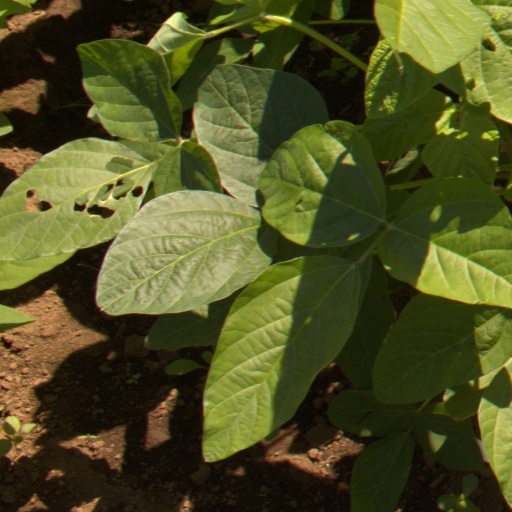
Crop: soybean